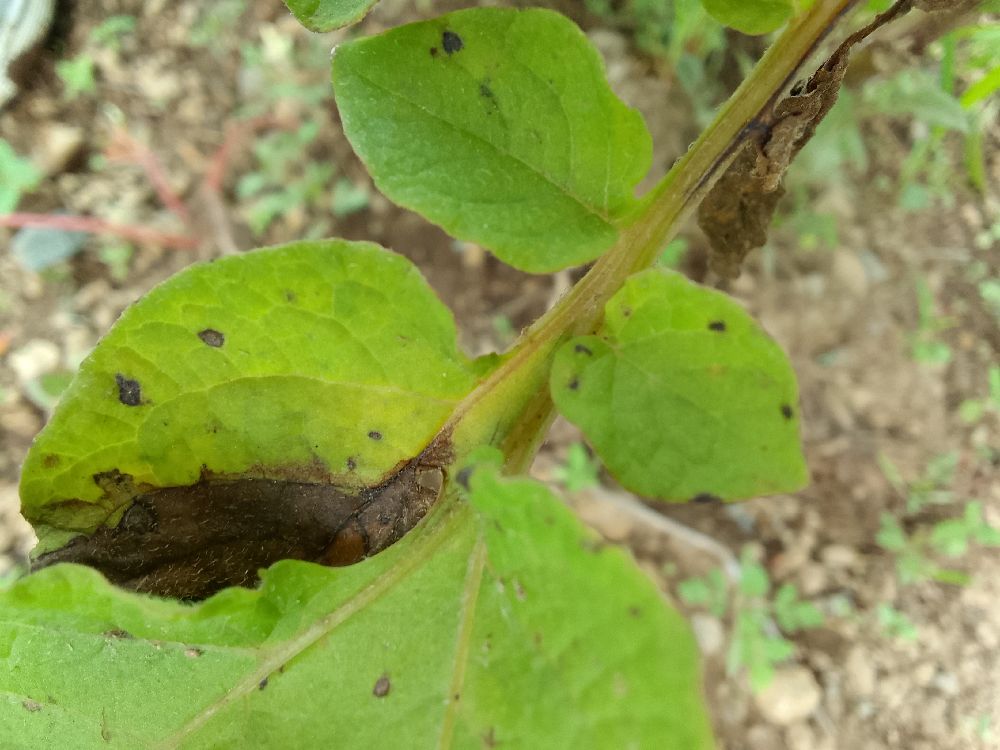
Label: Late blight